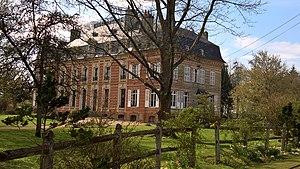
Château de Digeon (Morvillers-Saint-Saturnin)
Morvillers-Saint-Saturnin est une commune française située dans le département de la Somme, en région Hauts-de-France.